Halda Watch Company

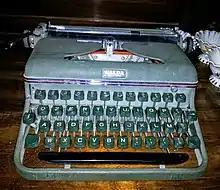
Halda typewriter

Halda Watch Company is a Swedish manufacturer of high-end watches. It was founded in 1887 by Henning Hammarlund in Svängsta.